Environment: real
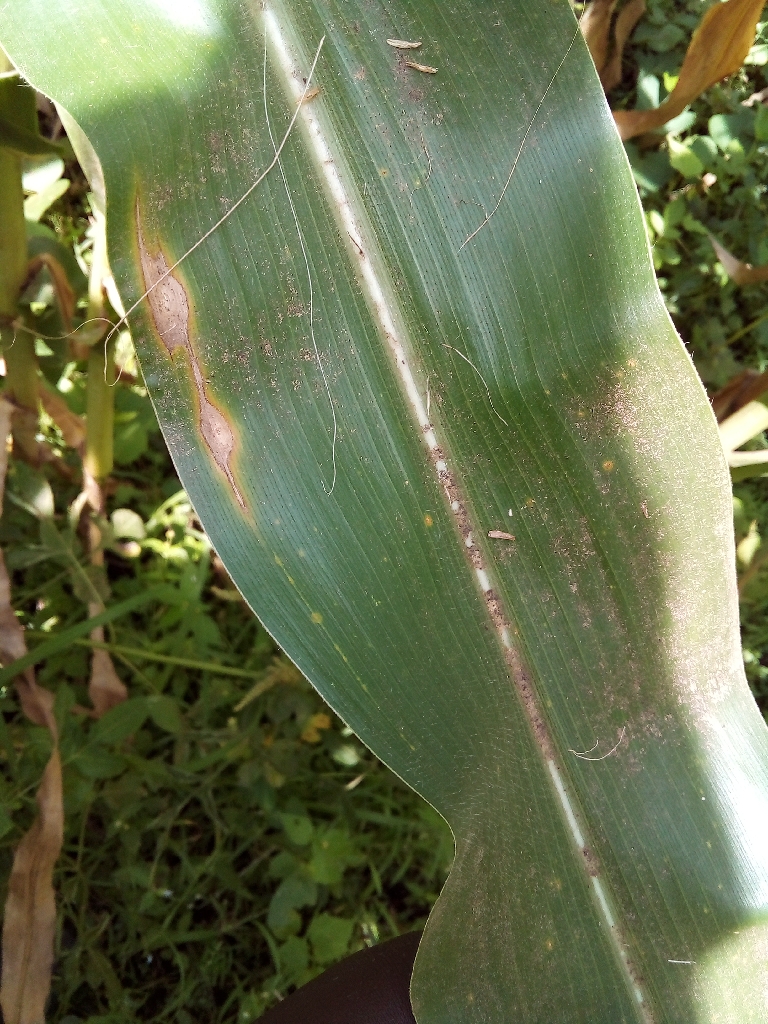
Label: northern_corn_leaf_blight